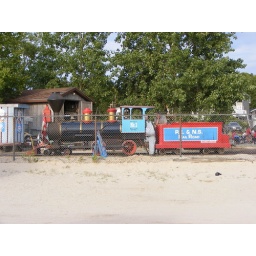
The train on the main beach that pulls people through one of the parks. Note the bingo players in the back right.